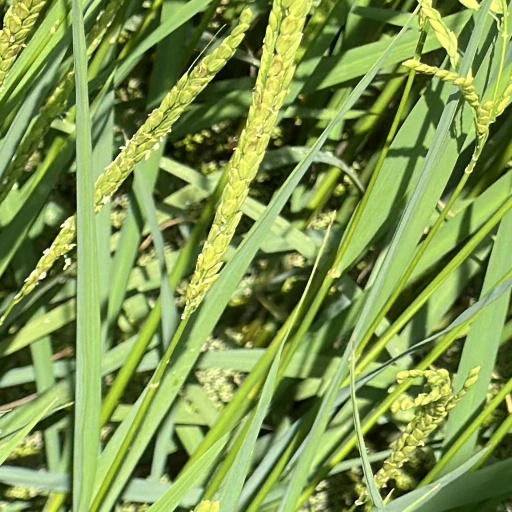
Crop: rice